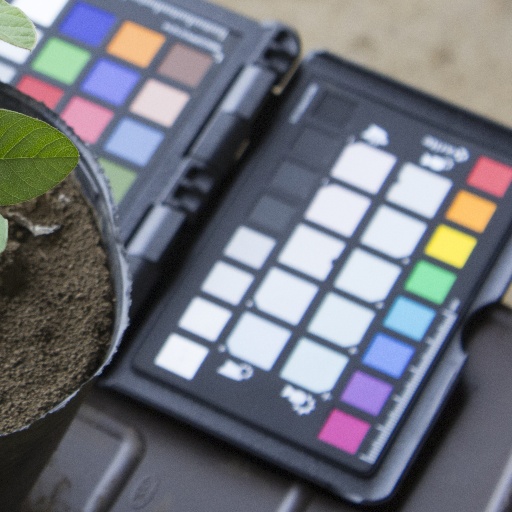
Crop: soybean